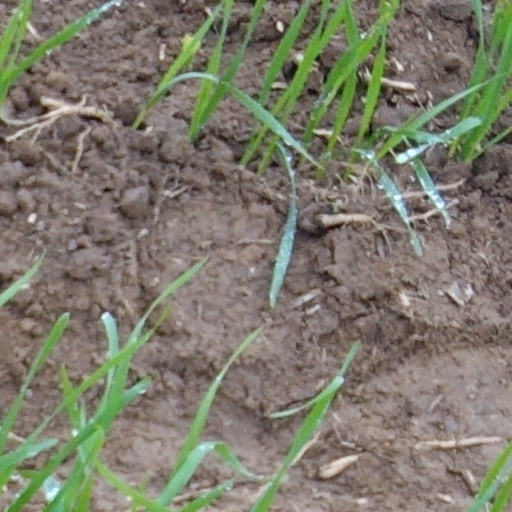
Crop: wheat